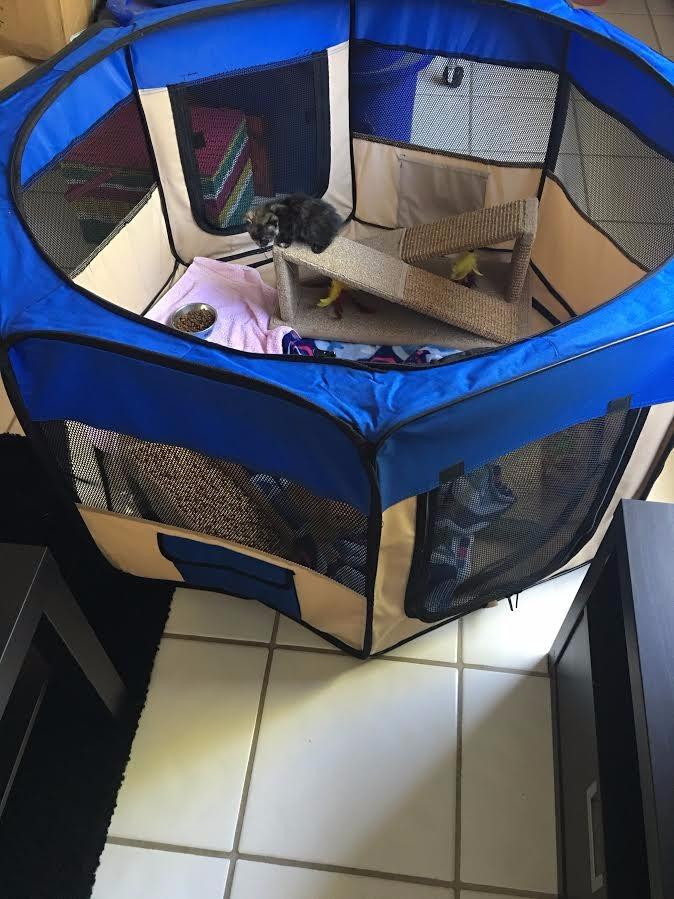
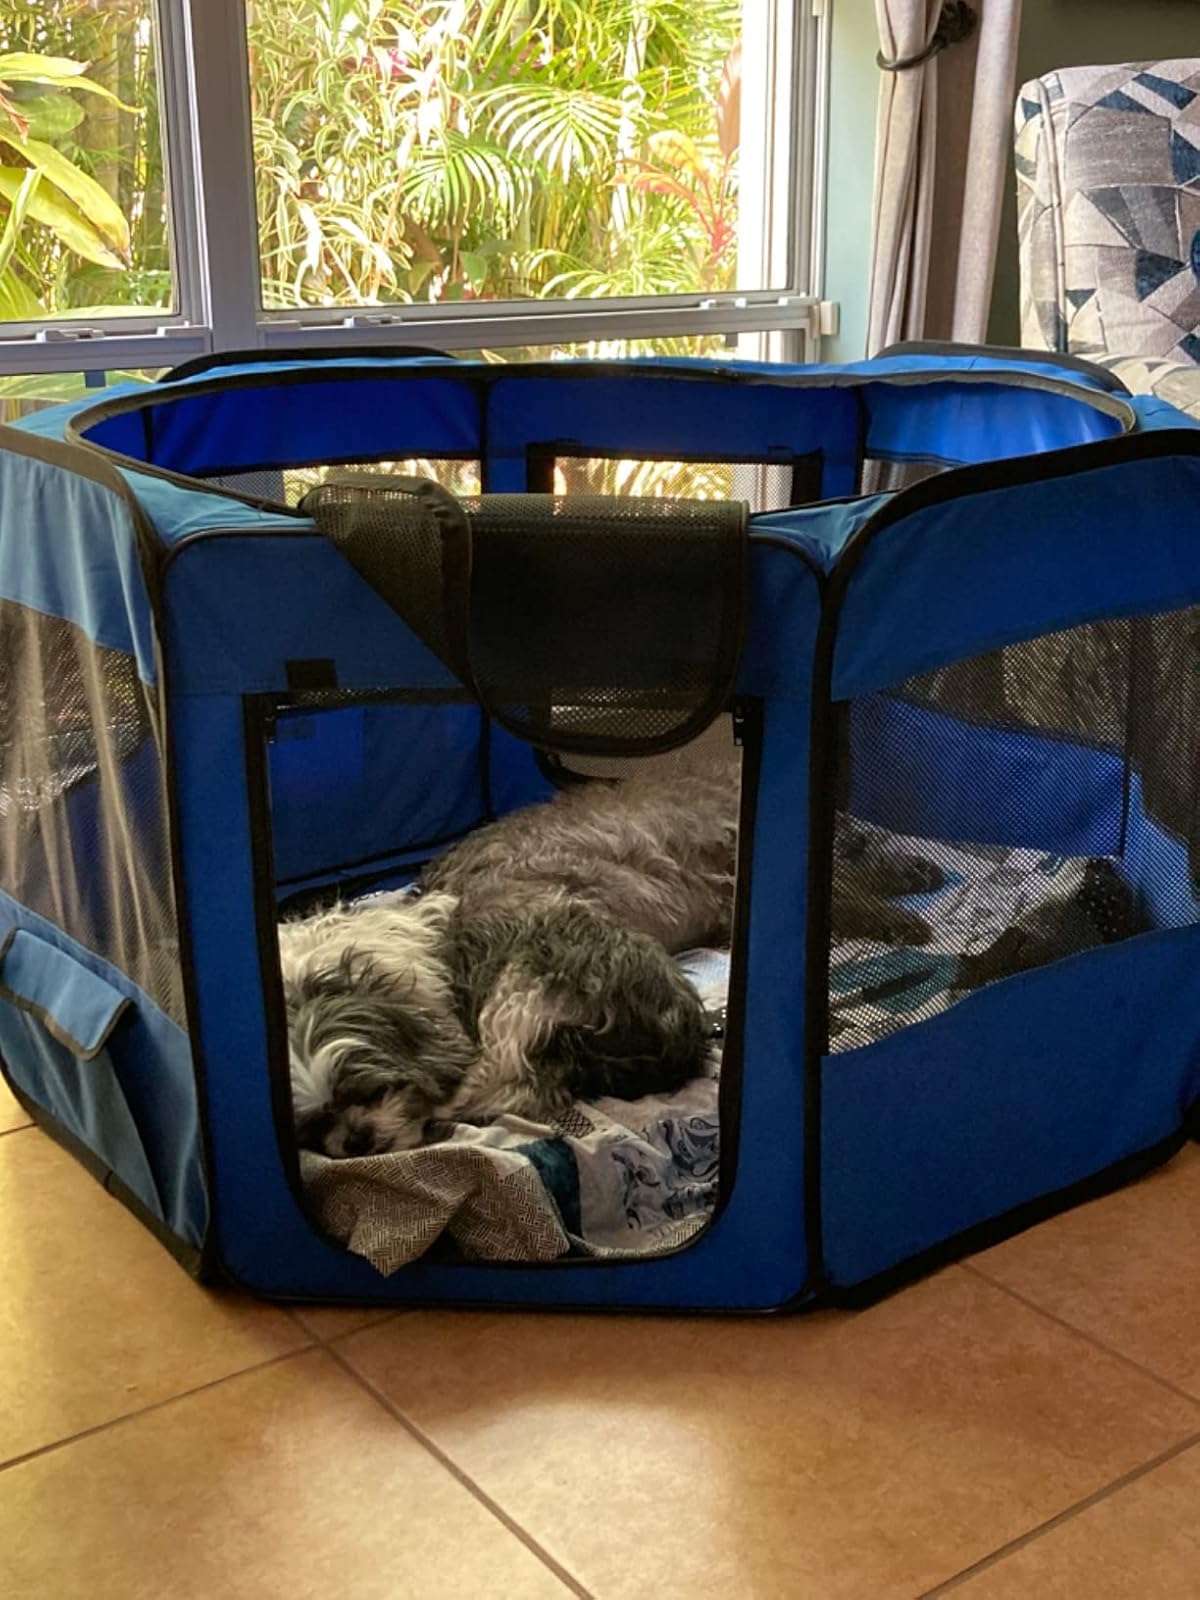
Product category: items_kennel
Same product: no